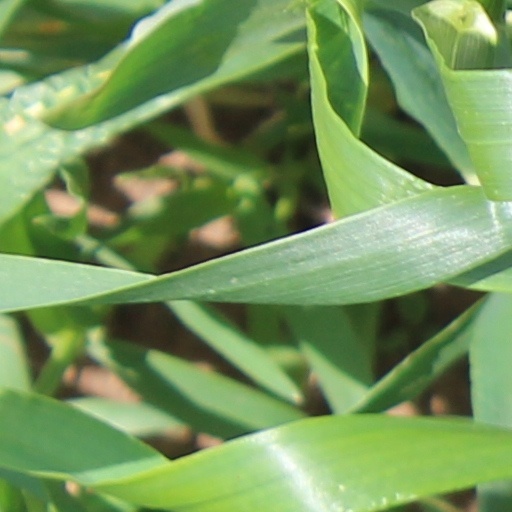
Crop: wheat